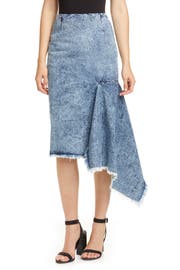
the acid washed denim of the 80 make a cool comeback on this asymmetrical midi skirt draped with a raw fraying godet that play up the retro vibe